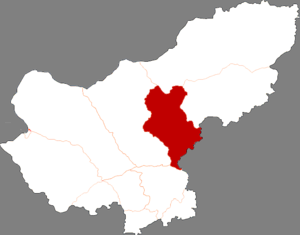
Xilinhot est une ville de la ligue de Xilin Gol, dans la région autonome de Mongolie-Intérieure en Chine.